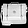
Label: Bag